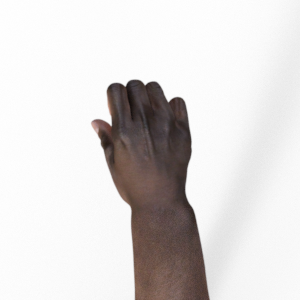
Label: rock